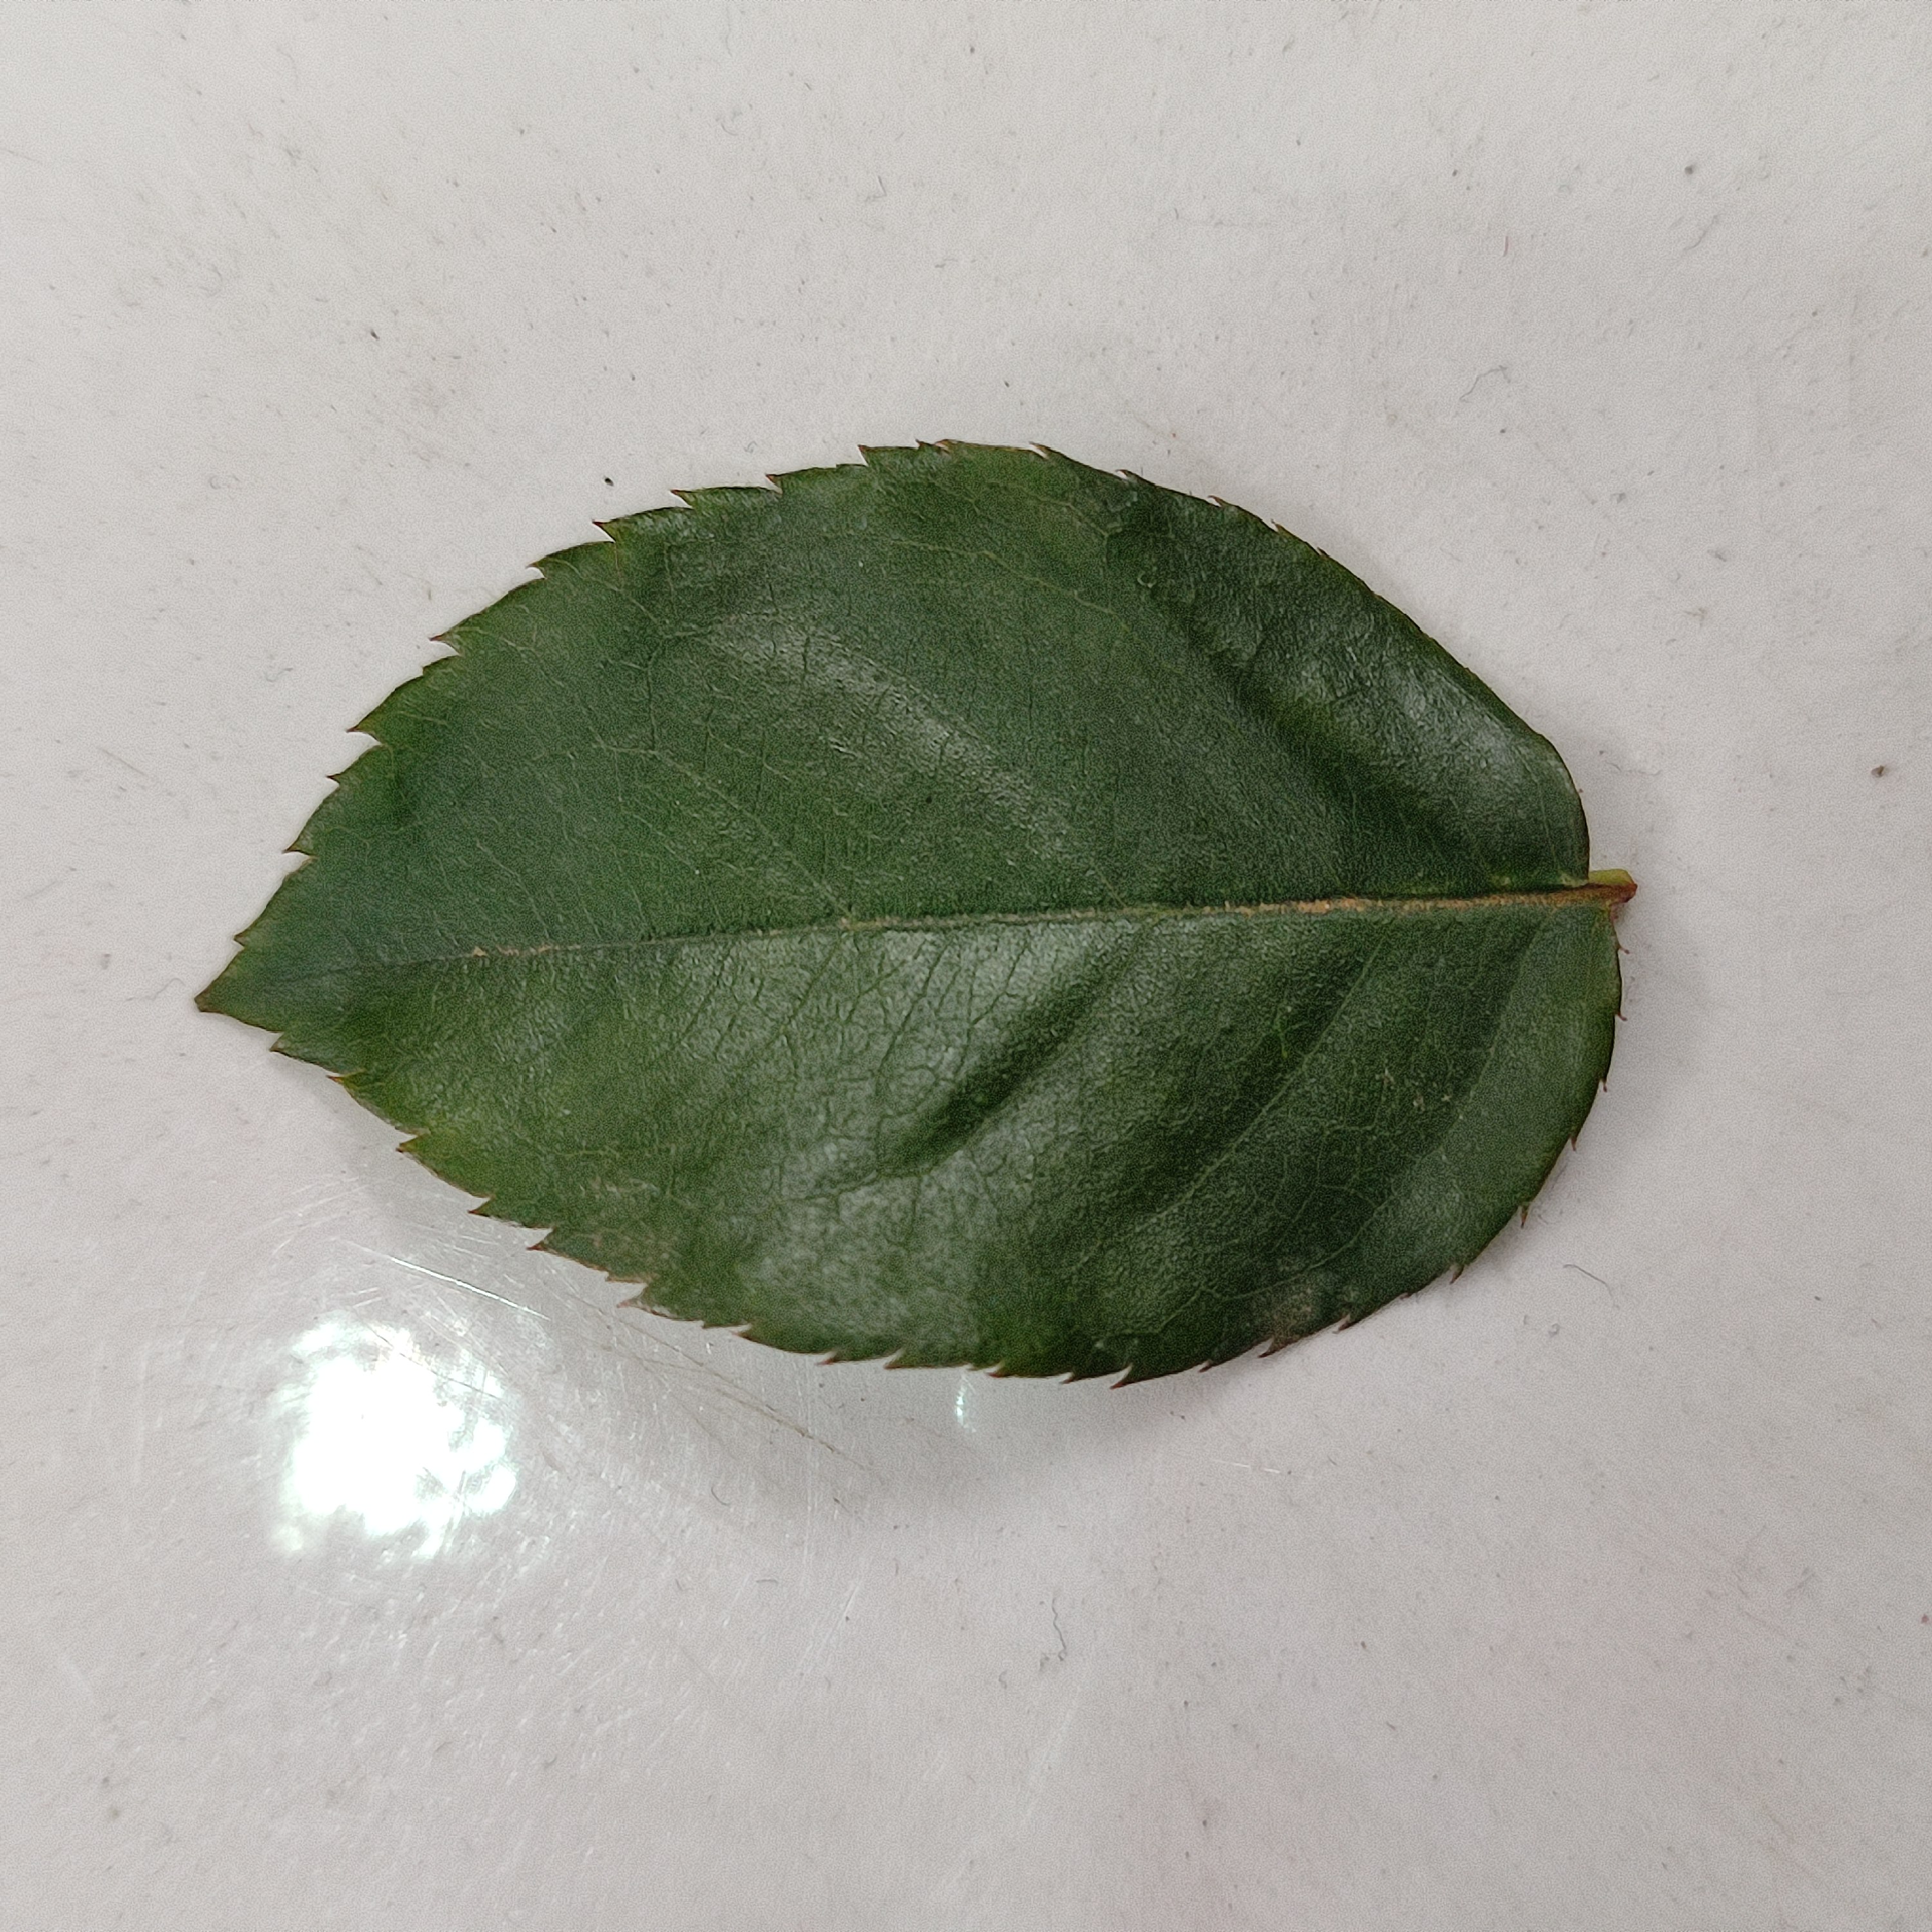
Label: Healthy Leaf